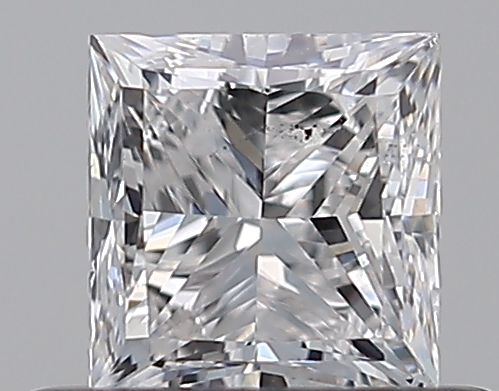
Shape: princess
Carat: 0.5
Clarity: SI1
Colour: E
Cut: VG
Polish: VG
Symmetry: GD
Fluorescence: N
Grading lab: GIA
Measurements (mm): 4.25 x 4.12 x 3.1